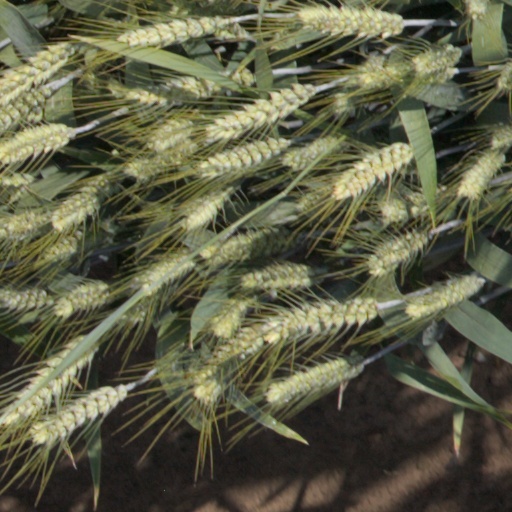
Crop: wheat